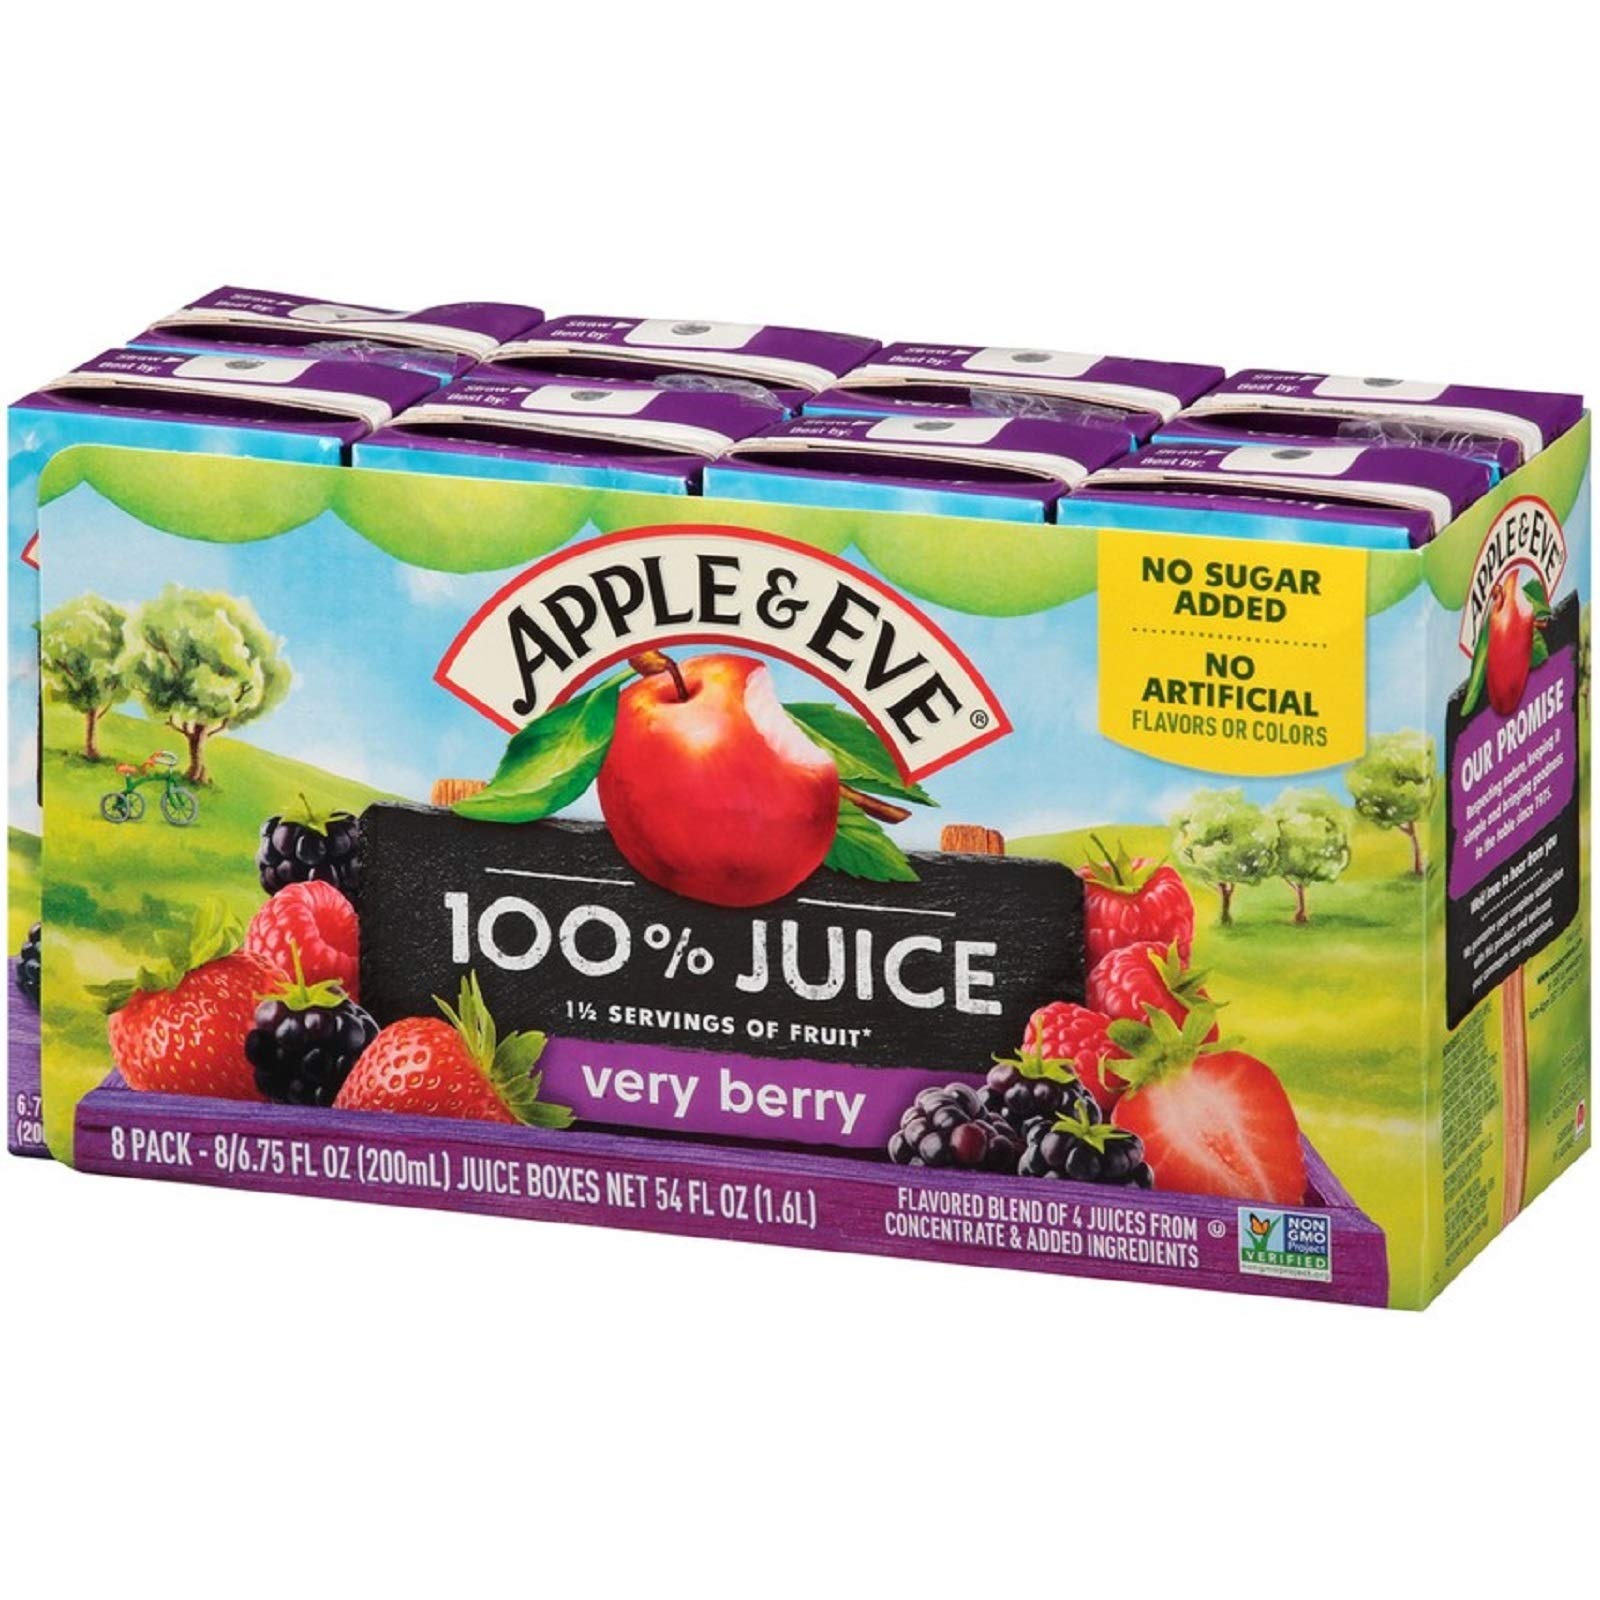
Item Name: Apple & Eve 100% Juice Very Berry, No Sugar Added, 6.75 Fl Oz, Pack of 8
Bullet Point 1: Made with pure juice
Bullet Point 2: No Sugar Added
Bullet Point 3: Flavored blend of 5 juices from concentrate & added ingredients
Bullet Point 4: 100% vitamin C
Value: 33.8
Unit: Fl Oz

Price: 5.48